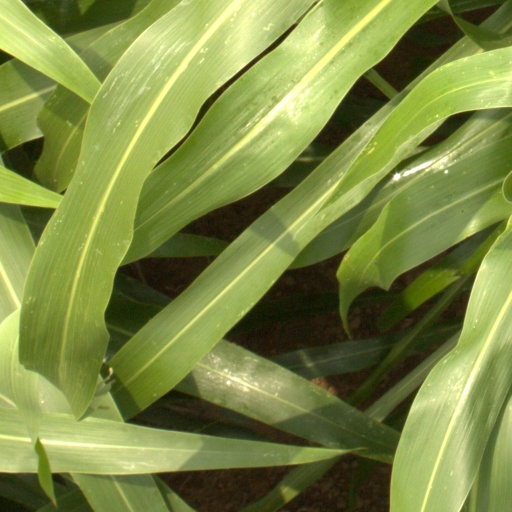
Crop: sorghum